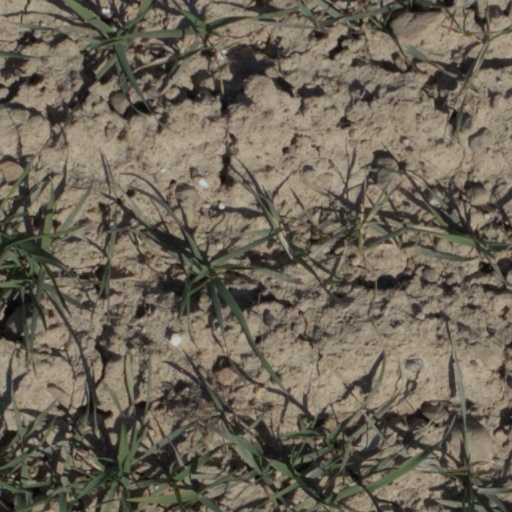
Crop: wheat